Marathon des Sables

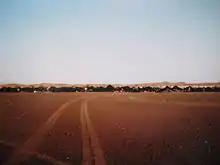
The camp in which competitors sleep at night

Due to the COVID-19 pandemic the 2020 Marathon des Sables (35th) was postponed from 3–13 April to 18–28 September, following a warning officially issued by the Ministry of the Interior of the Kingdom of Morocco as stated in the marathon's official website. It was eventually cancelled.